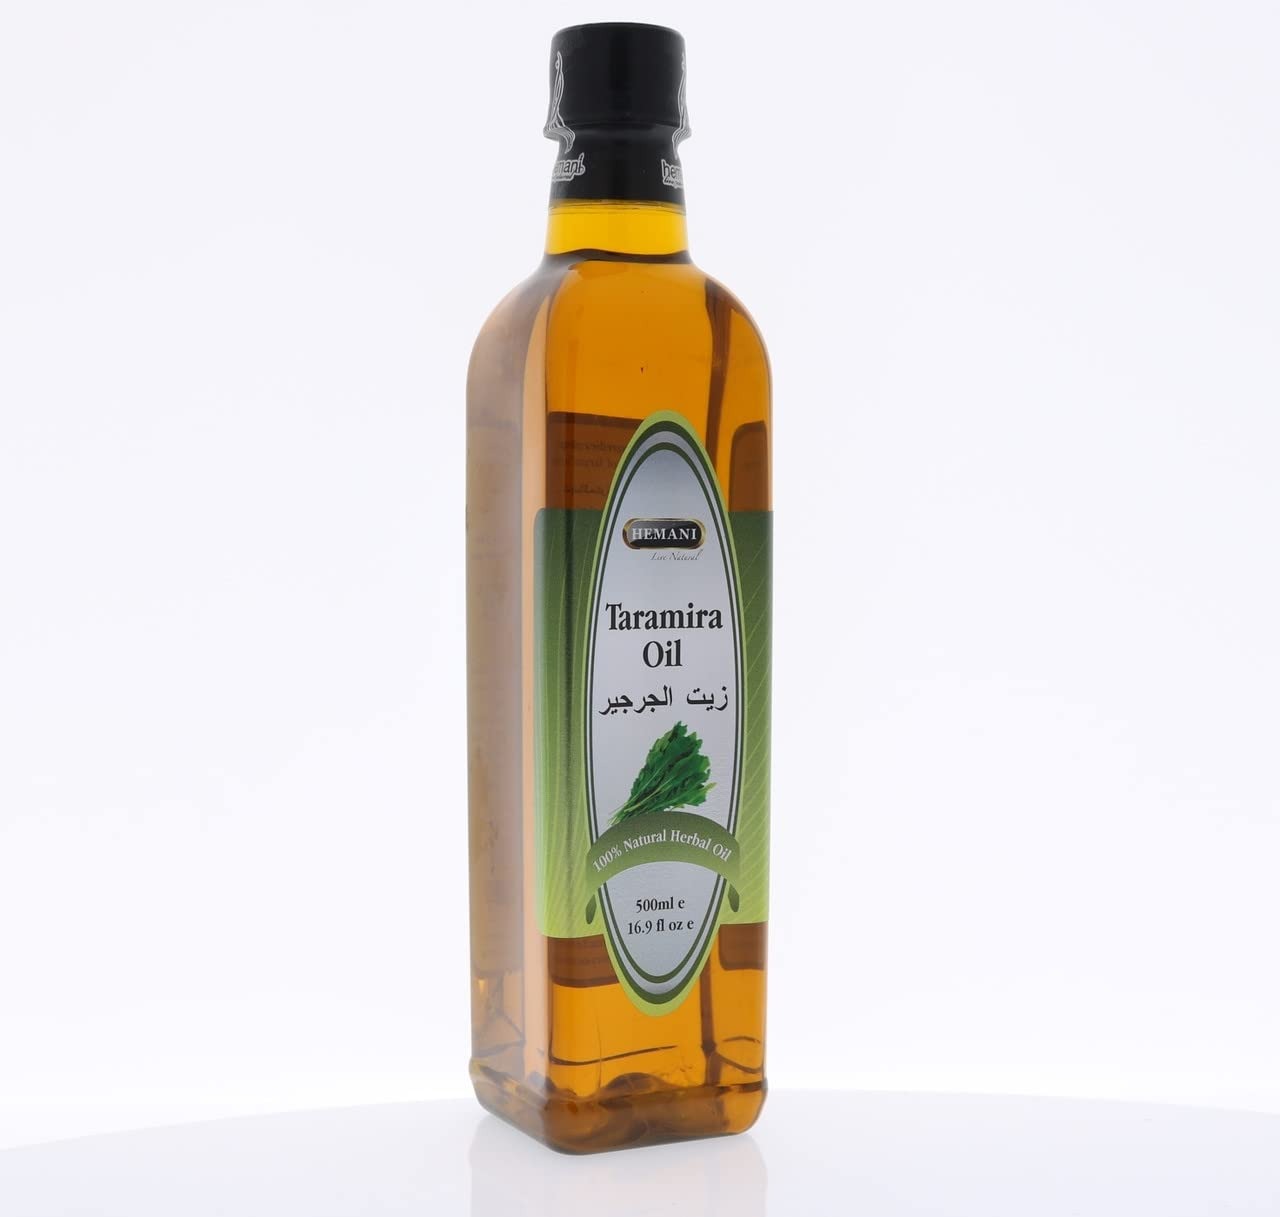
Item Name: Hemani Taramira Oil 500ml Zayt Bizur Irūkā Sātīfā - 100% Pure & Natural Eruca Sativa Seed Oil for Skin, Hair & Wellness, Nourish & Moisturize, Soften & Hydrate
Bullet Point 1: Indulge in the nourishing benefits of Hemani Taramira Oil, carefully crafted to provide essential moisture and hydration for soft, smooth, and revitalized skin and hair.
Bullet Point 2: Experience the power of nature with Hemani Taramira Oil, extracted from the finest Eruca Sativa seeds to ensure maximum potency and effectiveness in promoting overall wellness and beauty.
Bullet Point 3: Discover the versatility of Hemani Taramira Oil, perfect for addressing dryness, dullness, and brittleness, while providing long-lasting hydration and nourishment for skin and hair.
Bullet Point 4: Enjoy the gentle, non-irritating formula of Hemani Taramira Oil, free from harsh chemicals, artificial fragrances, and dyes, ensuring a safe and pleasant experience for all skin and hair types.
Bullet Point 5: Align your values with Hemani Taramira Oil's eco-friendly packaging and commitment to sustainability, promoting a healthier lifestyle while nourishing your skin and hair with 100% pure.
Product Description: Experience the ultimate nourishment for your skin and hair with Hemani Taramira Oil, a 100% pure and natural Eruca Sativa seed oil carefully crafted to provide essential moisture and hydration. Our premium quality oil is extracted from the finest seeds to ensure maximum potency and effectiveness. With its rich antioxidant properties, Hemani Taramira Oil helps to protect your skin and hair from environmental stressors, promoting a healthy and radiant glow. This versatile oil is perfect for addressing dryness, dullness, and brittleness, leaving your skin and hair feeling soft, smooth, and revitalized. Suitable for all skin and hair types, Hemani Taramira Oil is gentle enough for daily use, providing long-lasting hydration and nourishment. Our oil is free from harsh chemicals, artificial fragrances, and dyes, ensuring a safe and gentle experience for men and women alike. Indulge in the subtle, natural scent of our oil, carefully blended to stimulate the senses, and discover the power of nature in every drop. Whether you're looking to hydrate and soften dry skin, promote healthy-looking hair, or simply maintain overall wellness and beauty, Hemani Taramira Oil is the perfect solution. With its eco-friendly packaging and commitment to sustainability, our oil aligns with your values and promotes a healthier lifestyle. To maximize benefits, massage a few drops into your skin or hair, or use as a finishing touch to seal in moisture. Hemani Taramira Oil is cruelty-free, vegan-friendly, and carefully crafted to provide the ultimate nourishment for your skin and hair. Experience the transformative power of nature with Hemani Taramira Oil and unlock your natural glow. Our oil is perfect for those seeking a natural, effective, and sustainable solution for skin and hair care, wellness, and beauty. Join the journey to healthier, more radiant skin and hair with Hemani Taramira Oil, and discover the benefits of 100% pure and natural Eruca Sativa seed oil for yourself.
Value: 16.9
Unit: Fl Oz

Price: 15.31